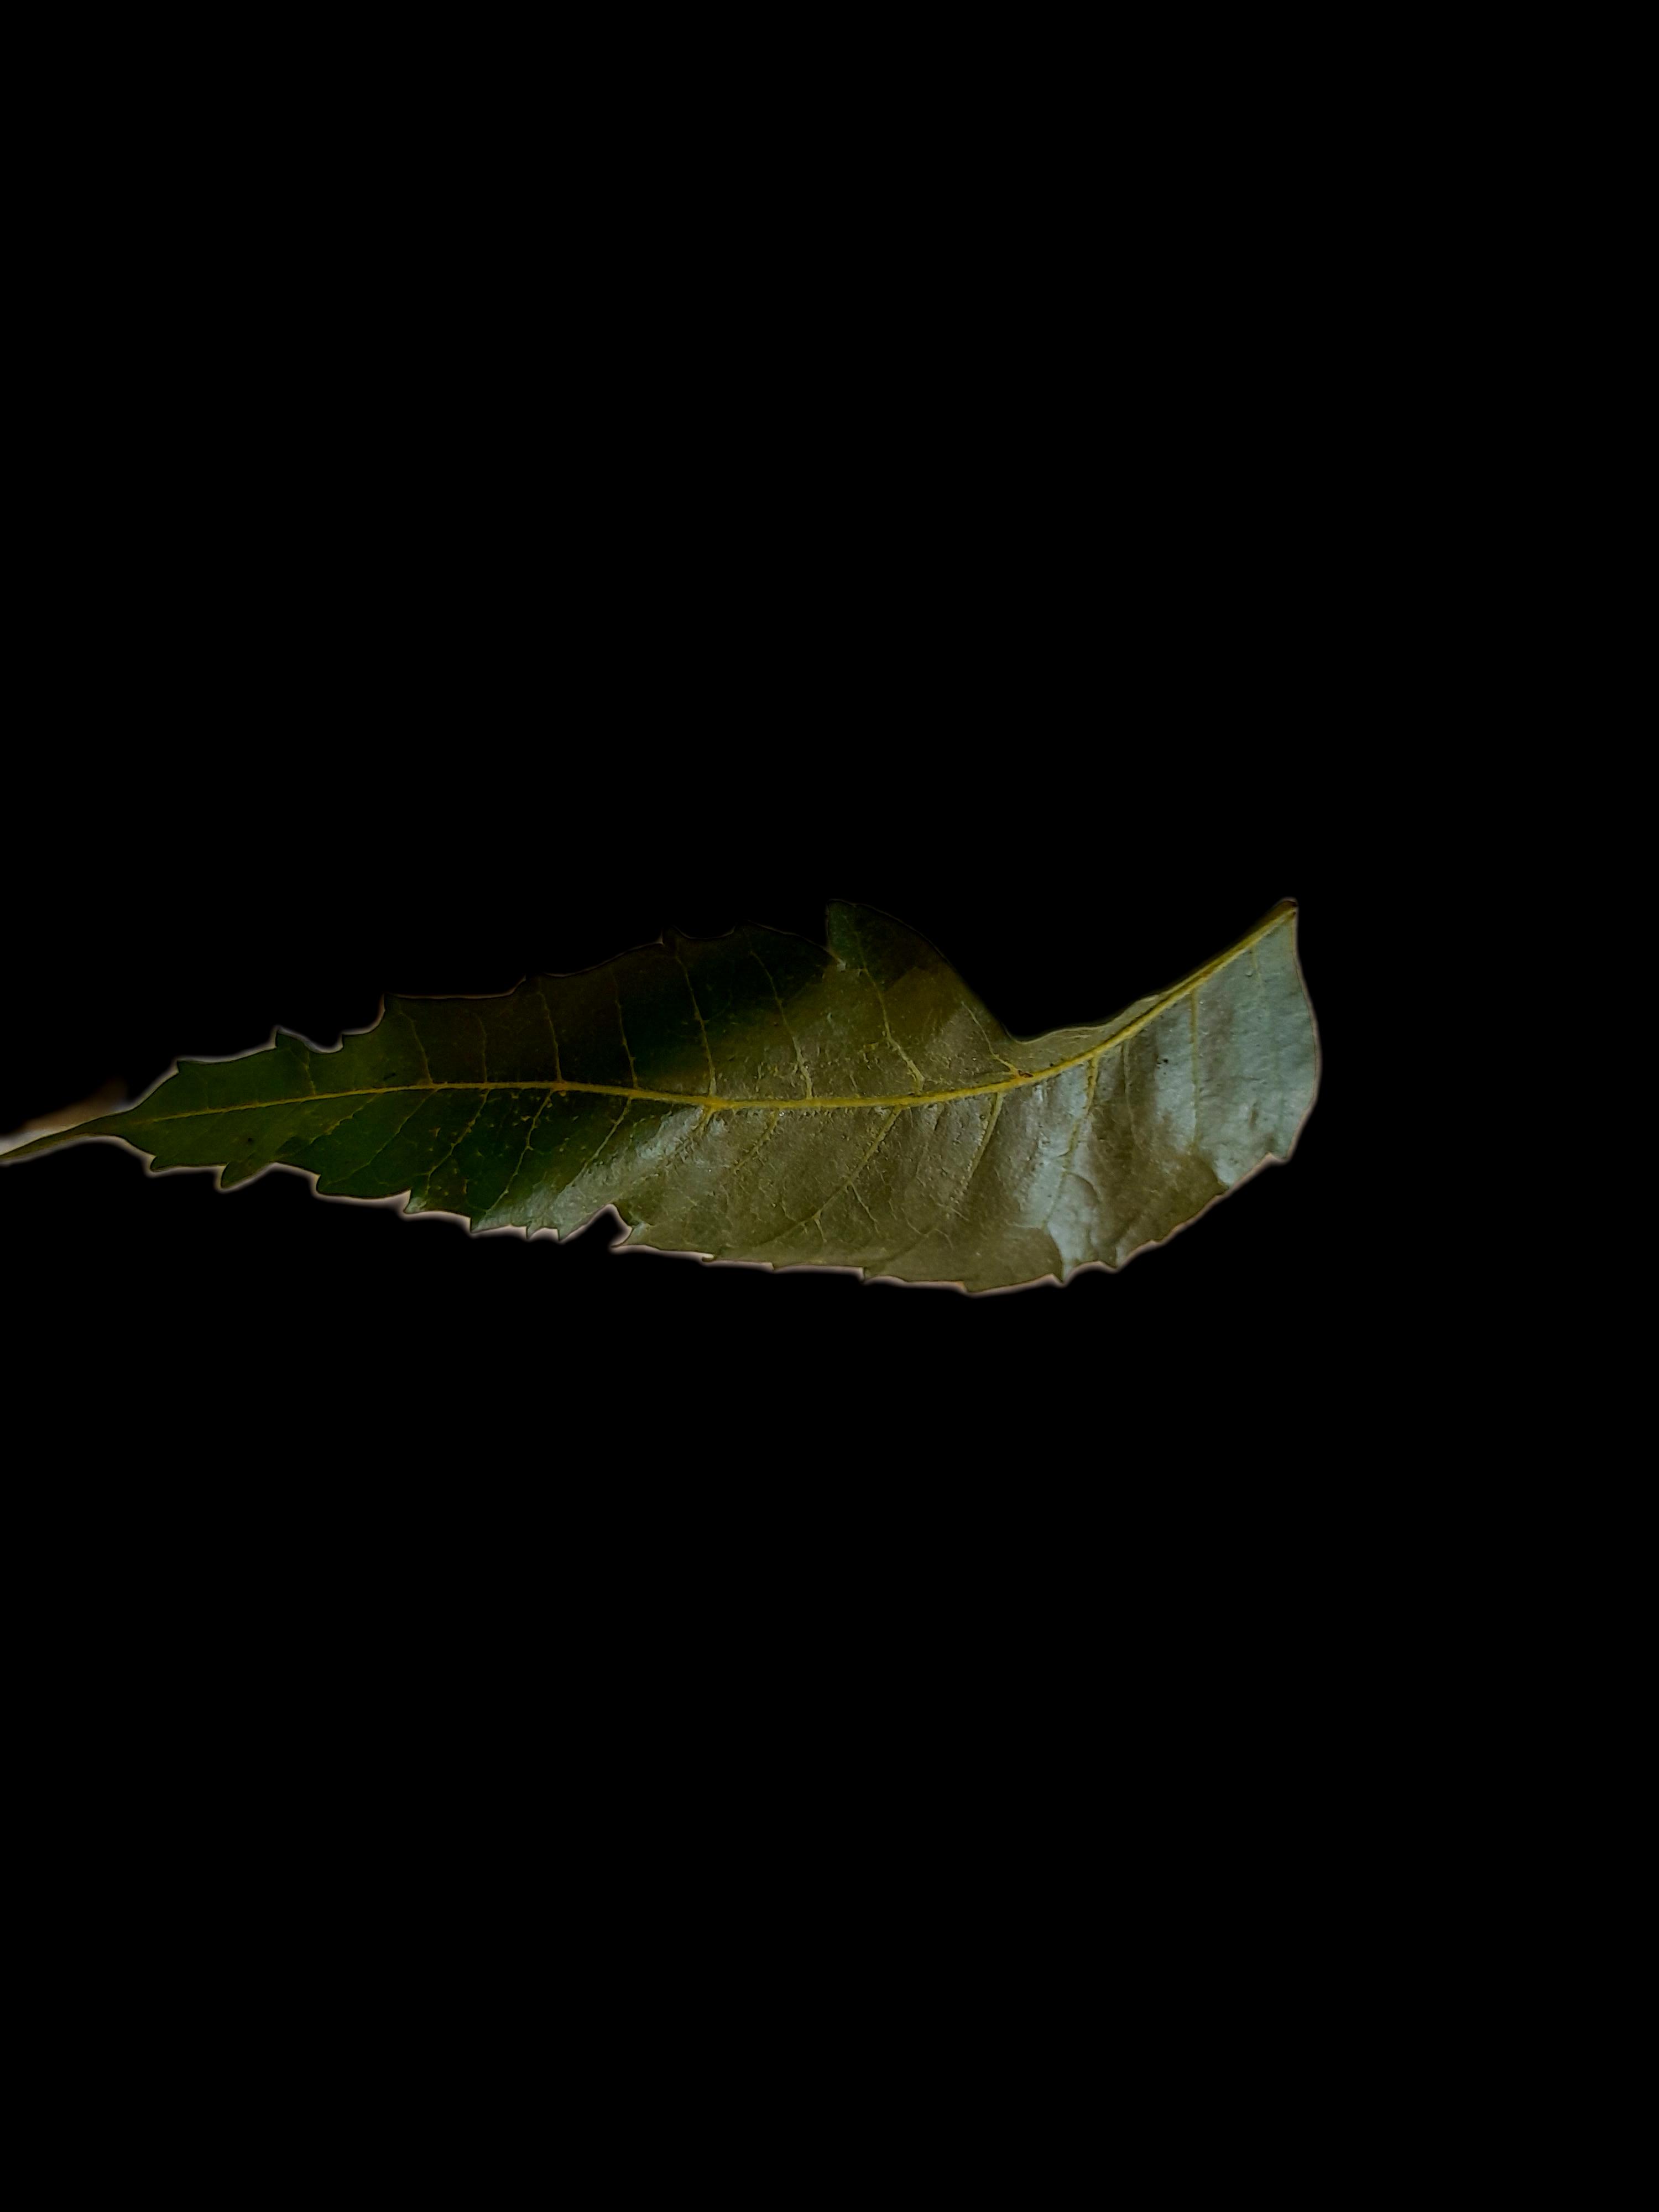
Plant: Neem